More Flanimals

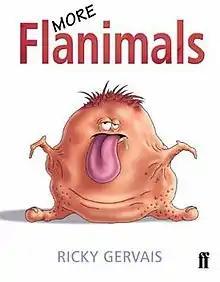
"More Flanimals" book cover

More Flanimals is the sequel to Ricky Gervais' book "Flanimals".